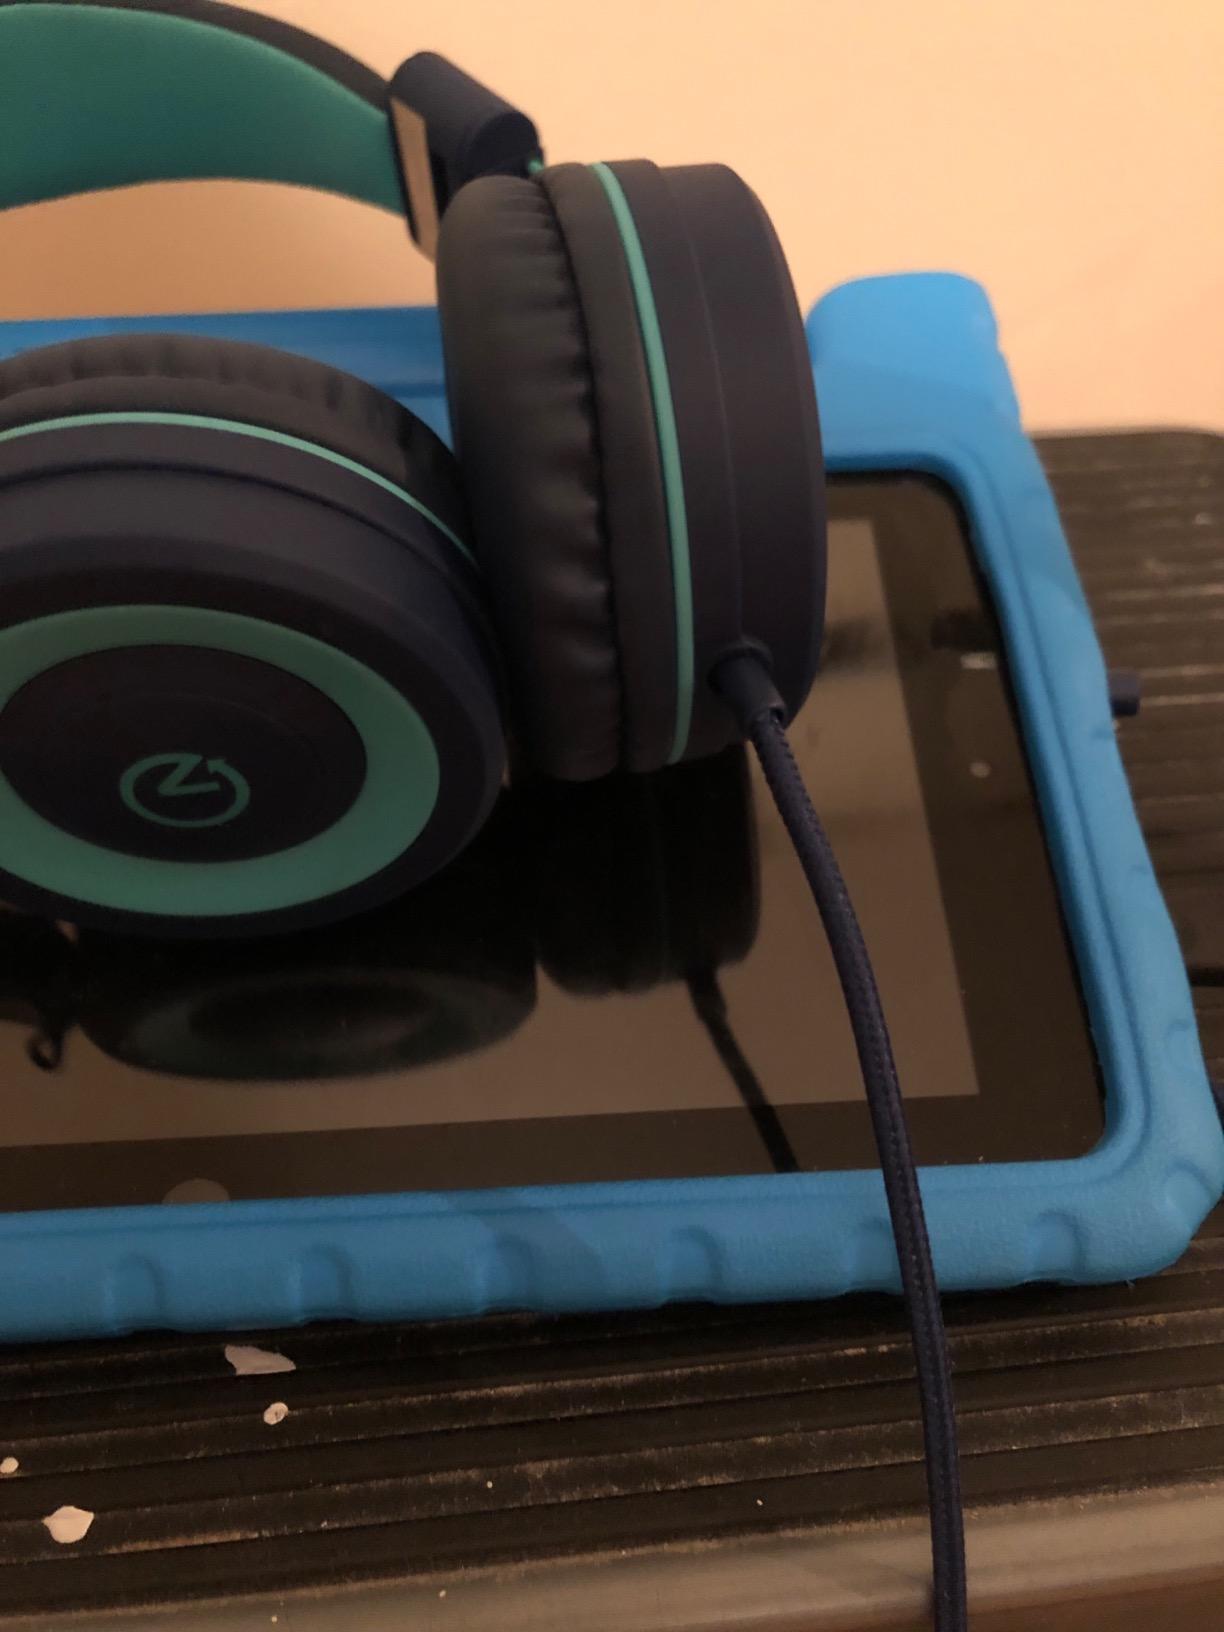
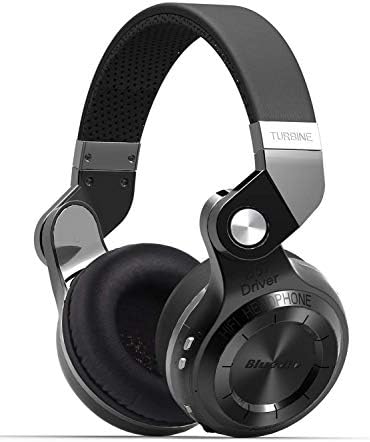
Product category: headphones
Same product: no